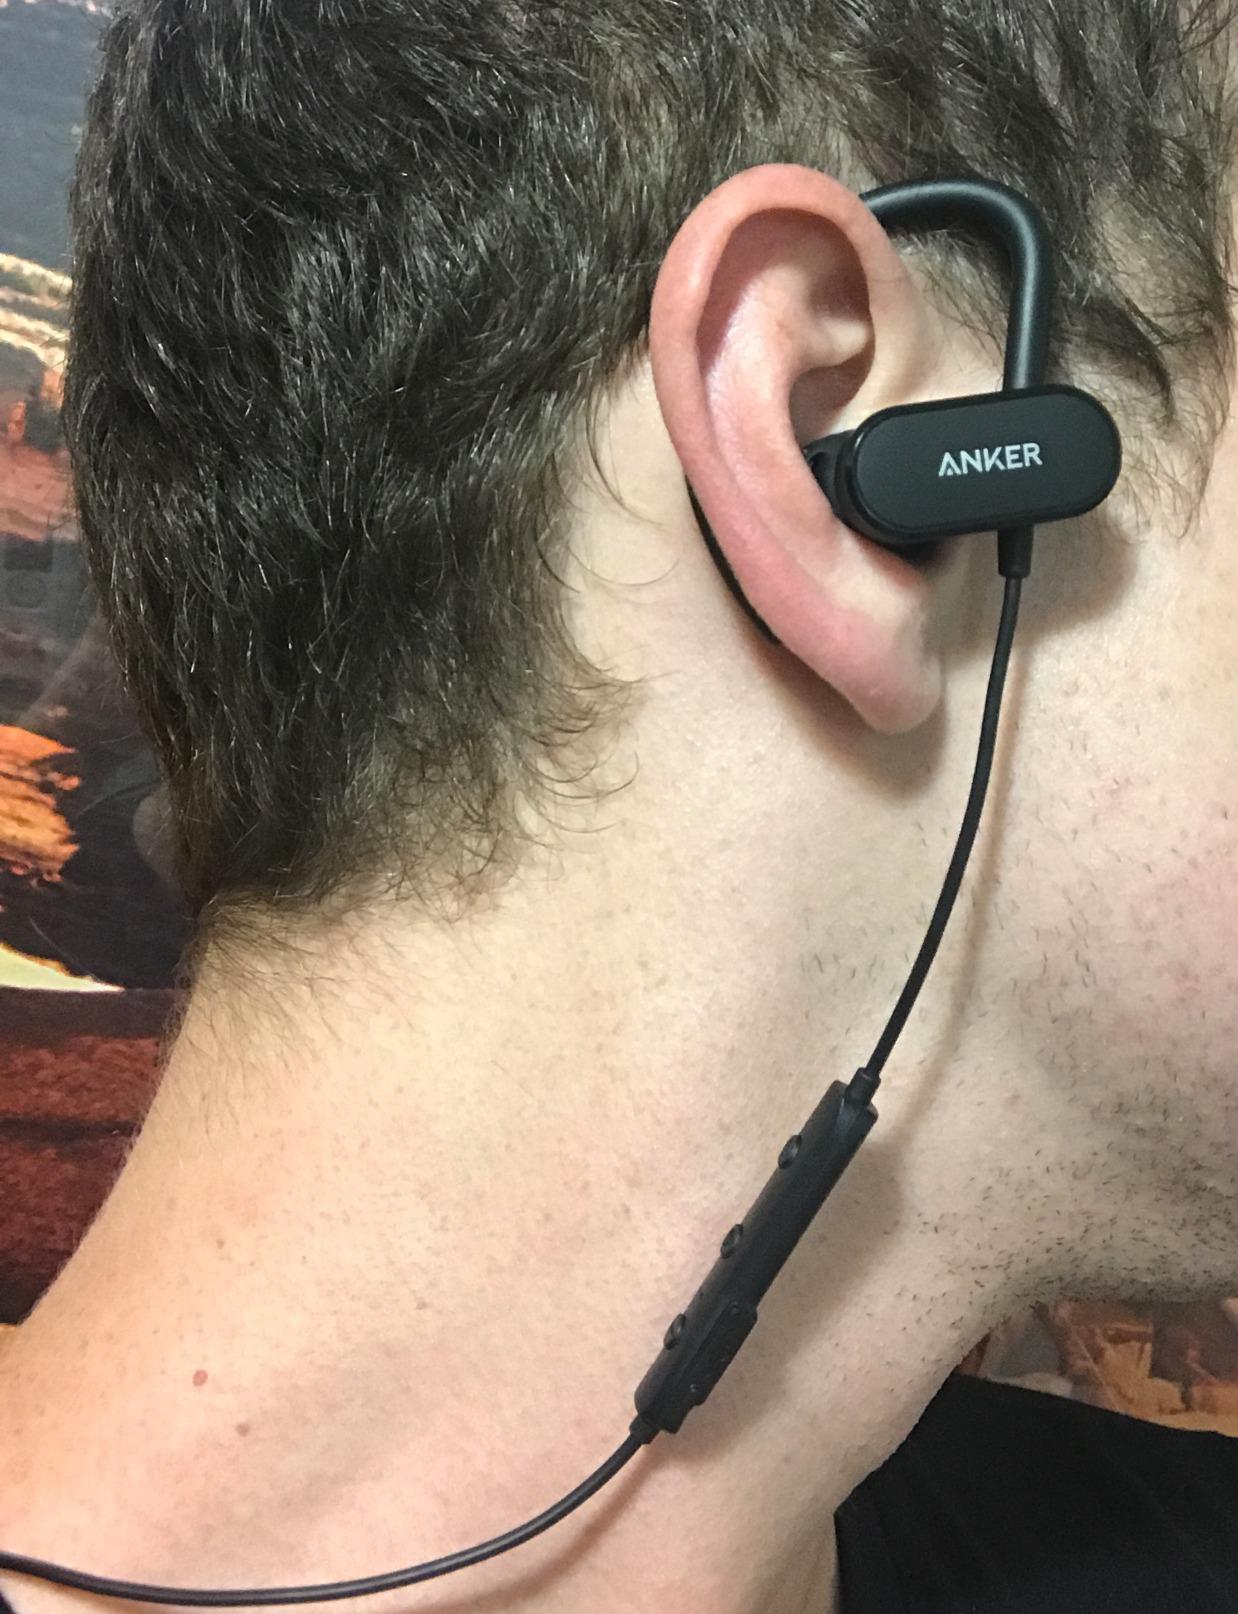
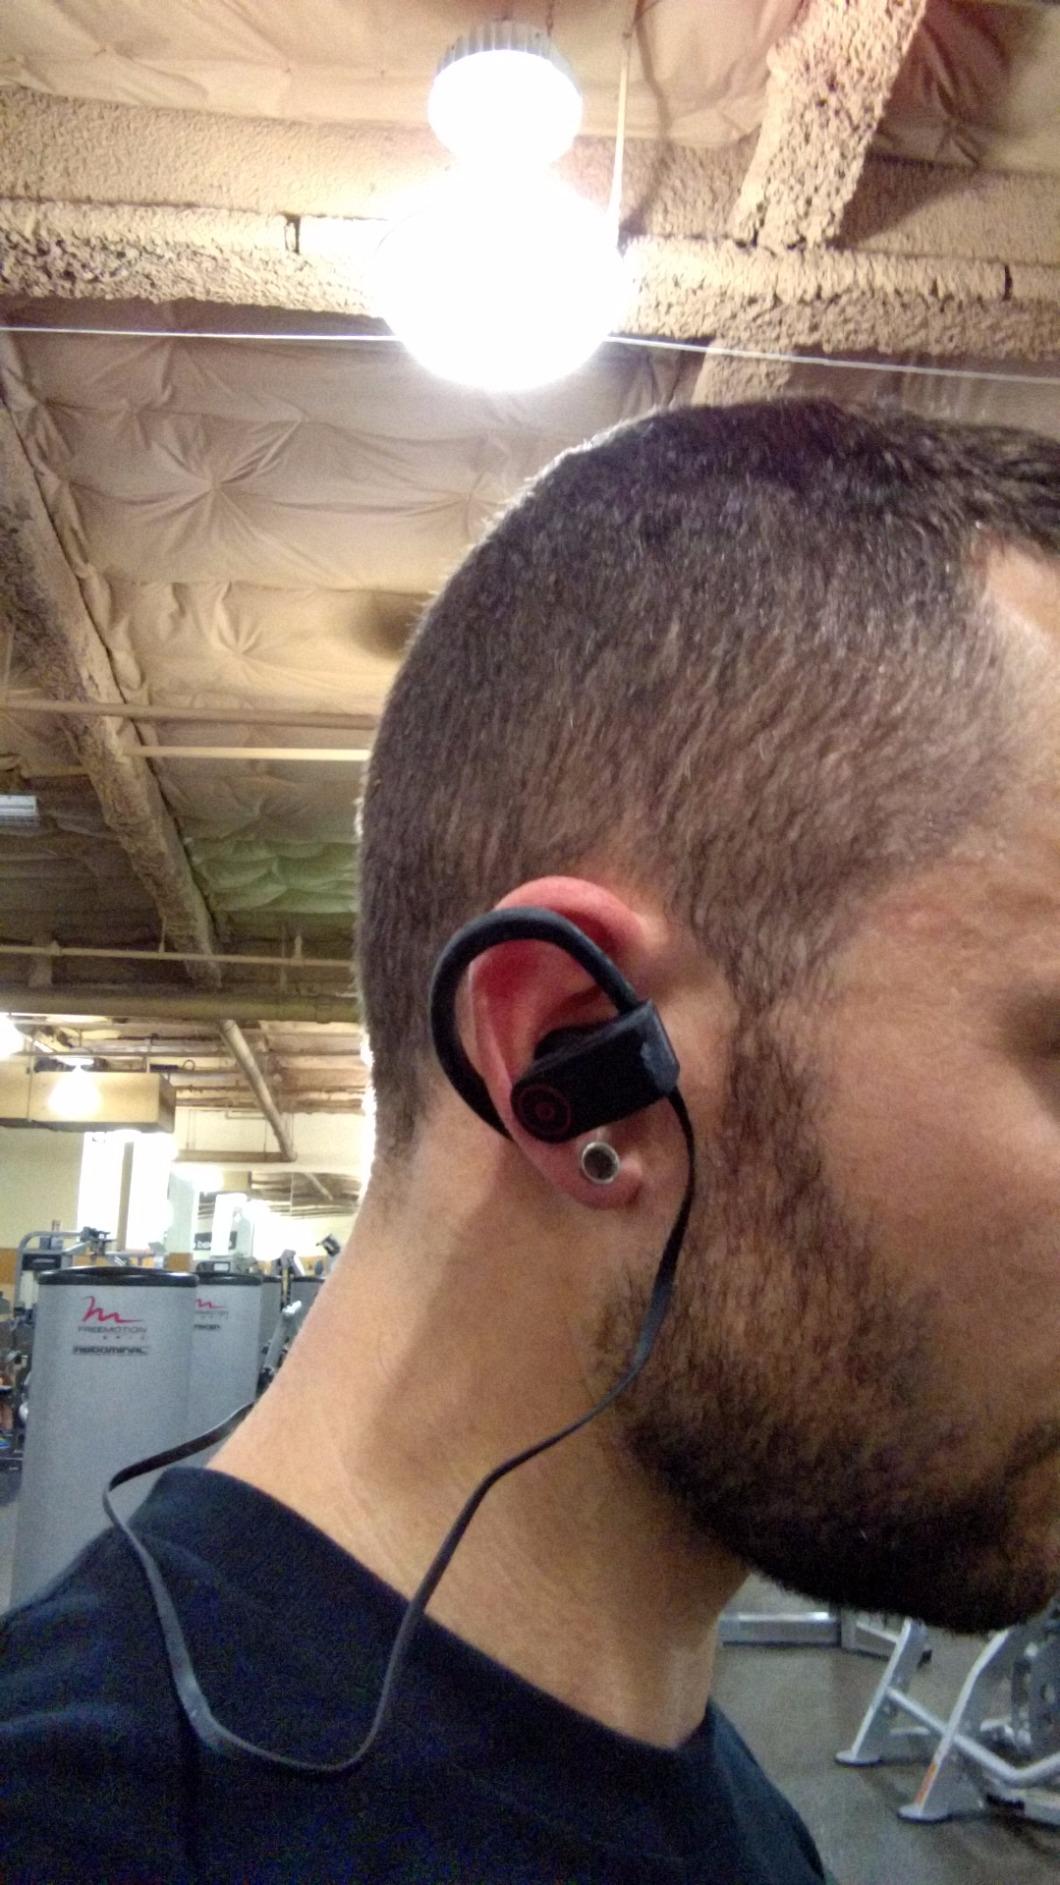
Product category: headphones
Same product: no